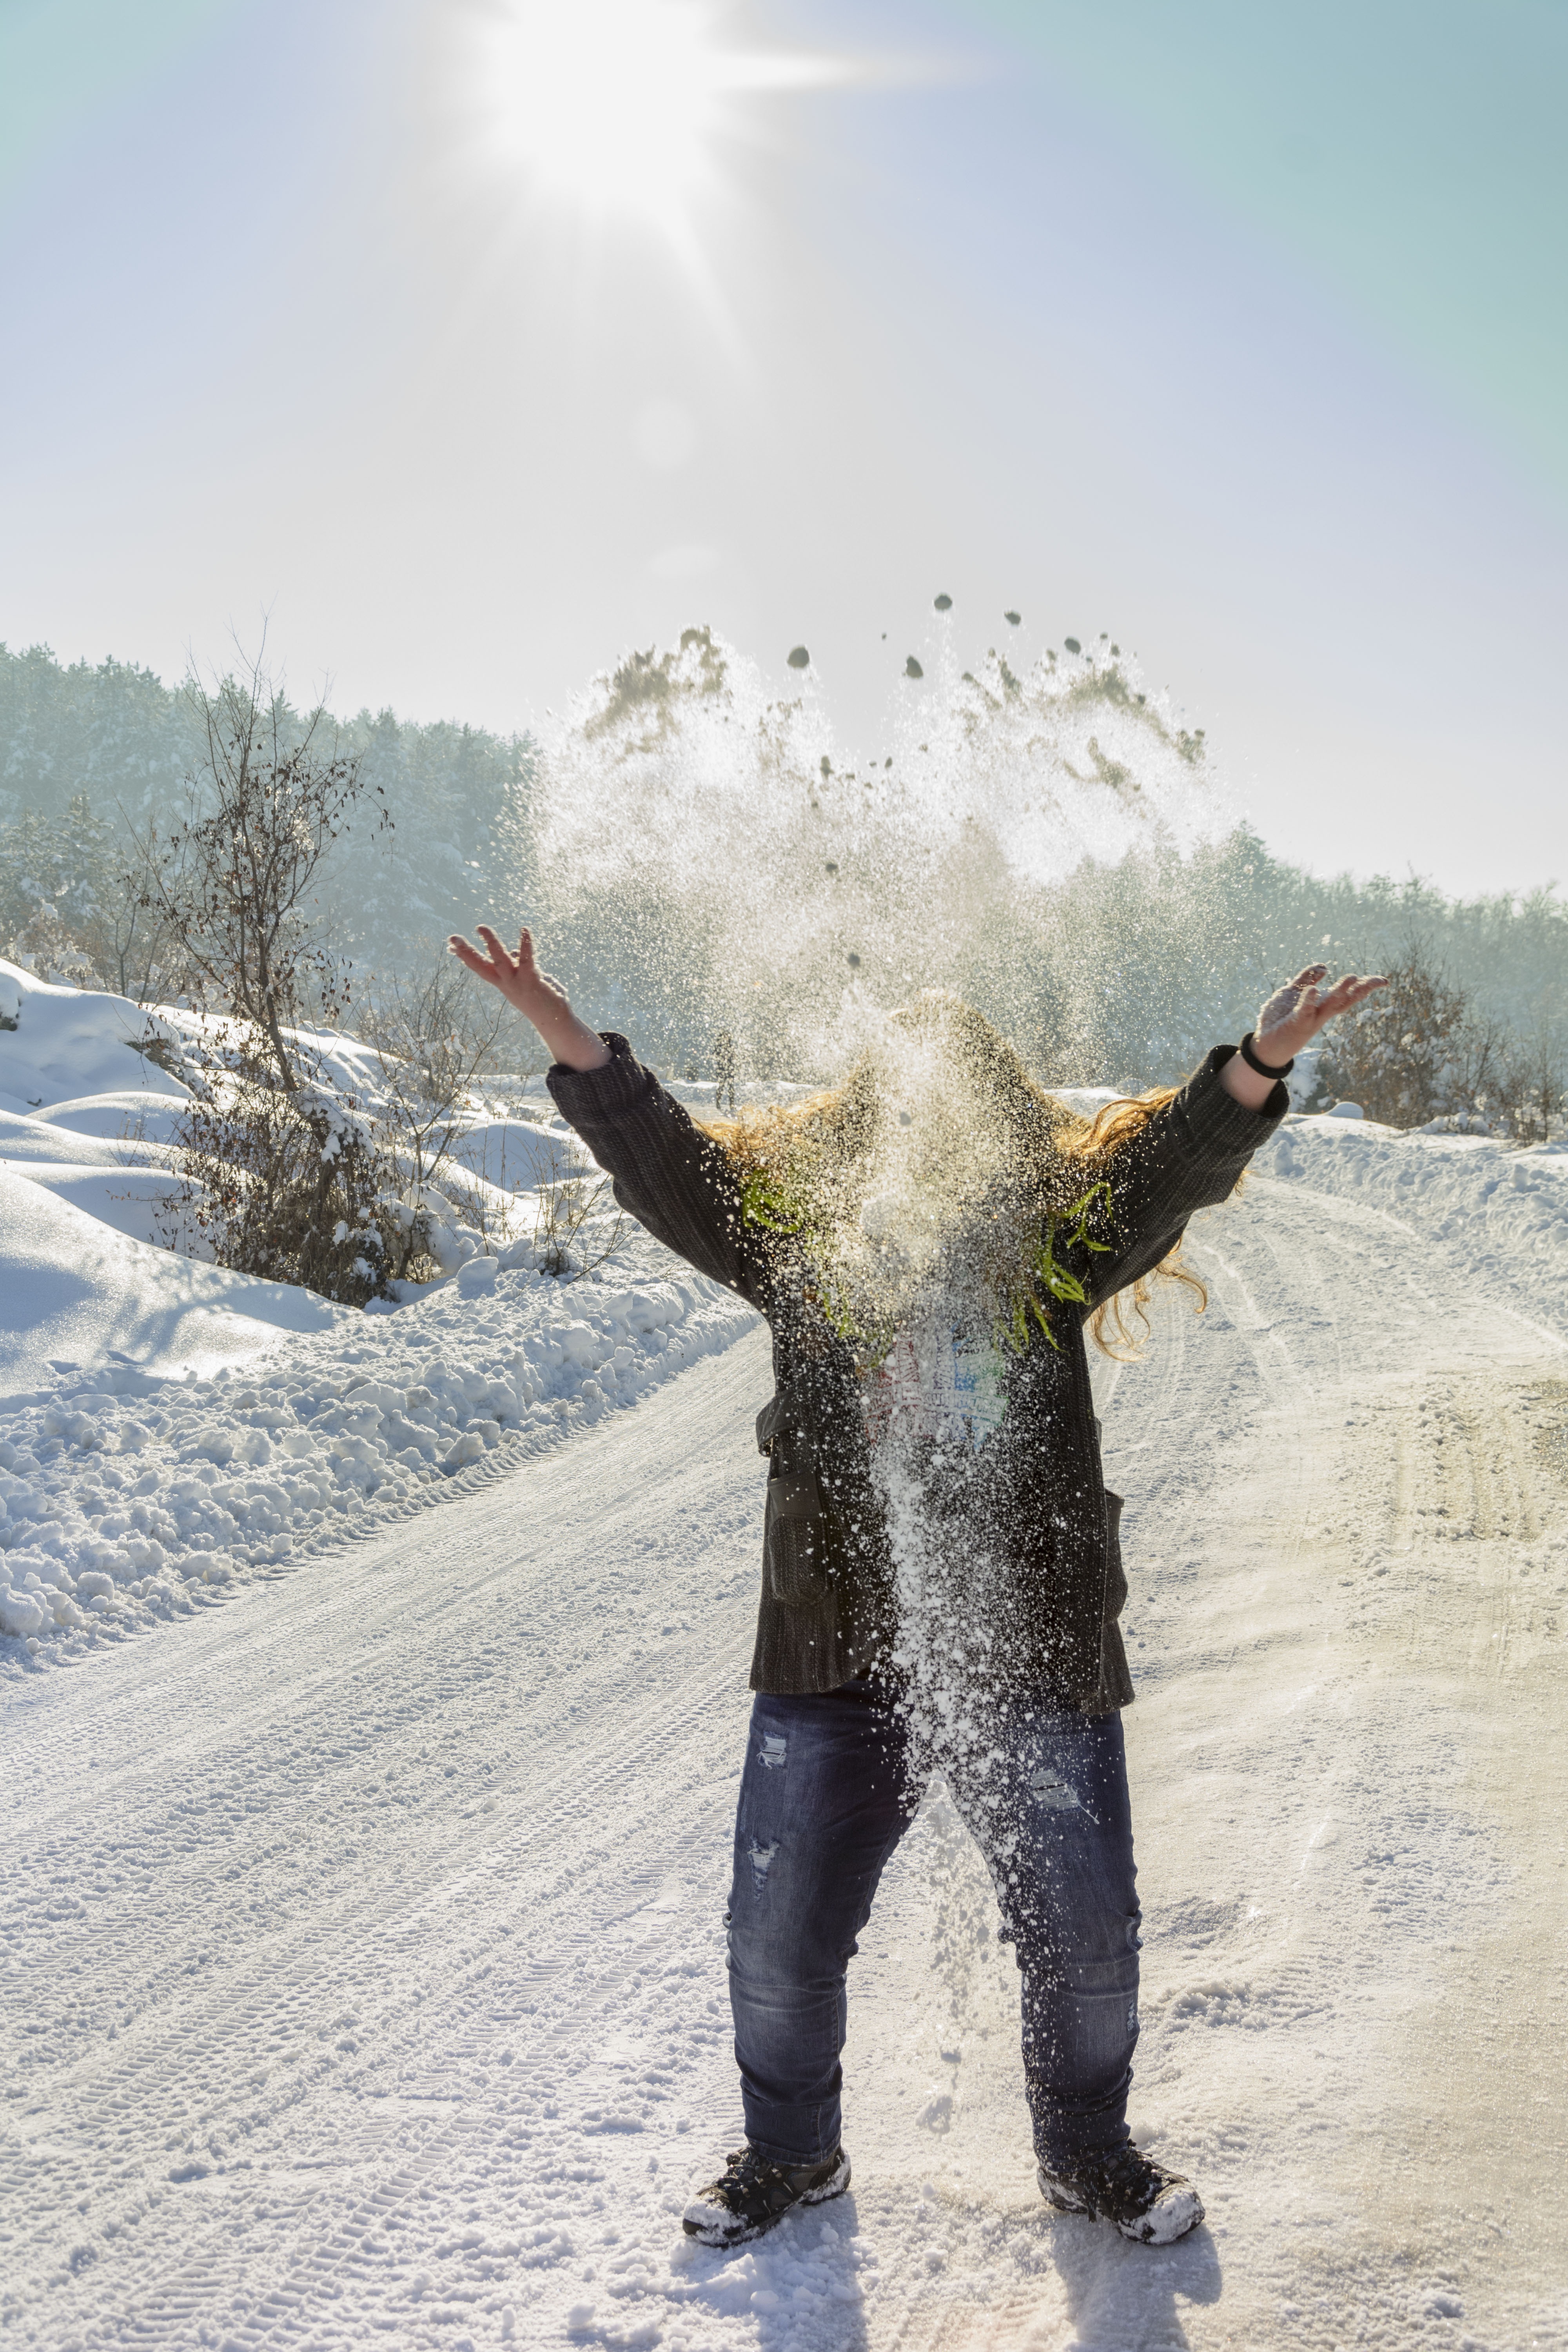
landscape, tree, water, nature, forest, snow, cold, winter, cloud, sky, girl, sunlight, vacation, ice, frozen, fun, joy, way, freezing, atmosphere of earth